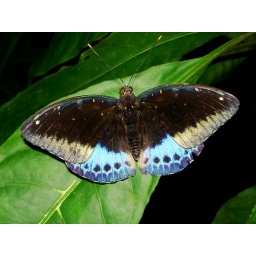
A Southeast Asian butterfly which lives in the forest and feeds on fermenting fruit.